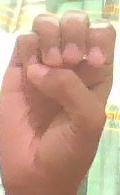
ASL sign: E